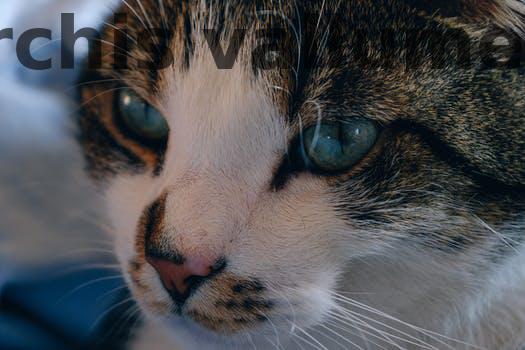
Label: Watermark